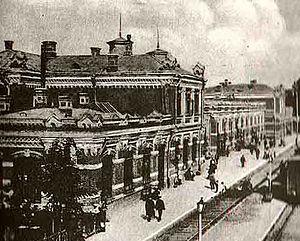
La gare de Minsk-Passajyrski est la principale gare ferroviaire de Minsk, capitale de la Biélorussie. Elle est située au centre de la ville.